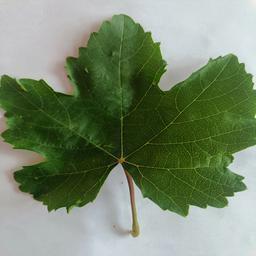
Label: Healthy Leaves